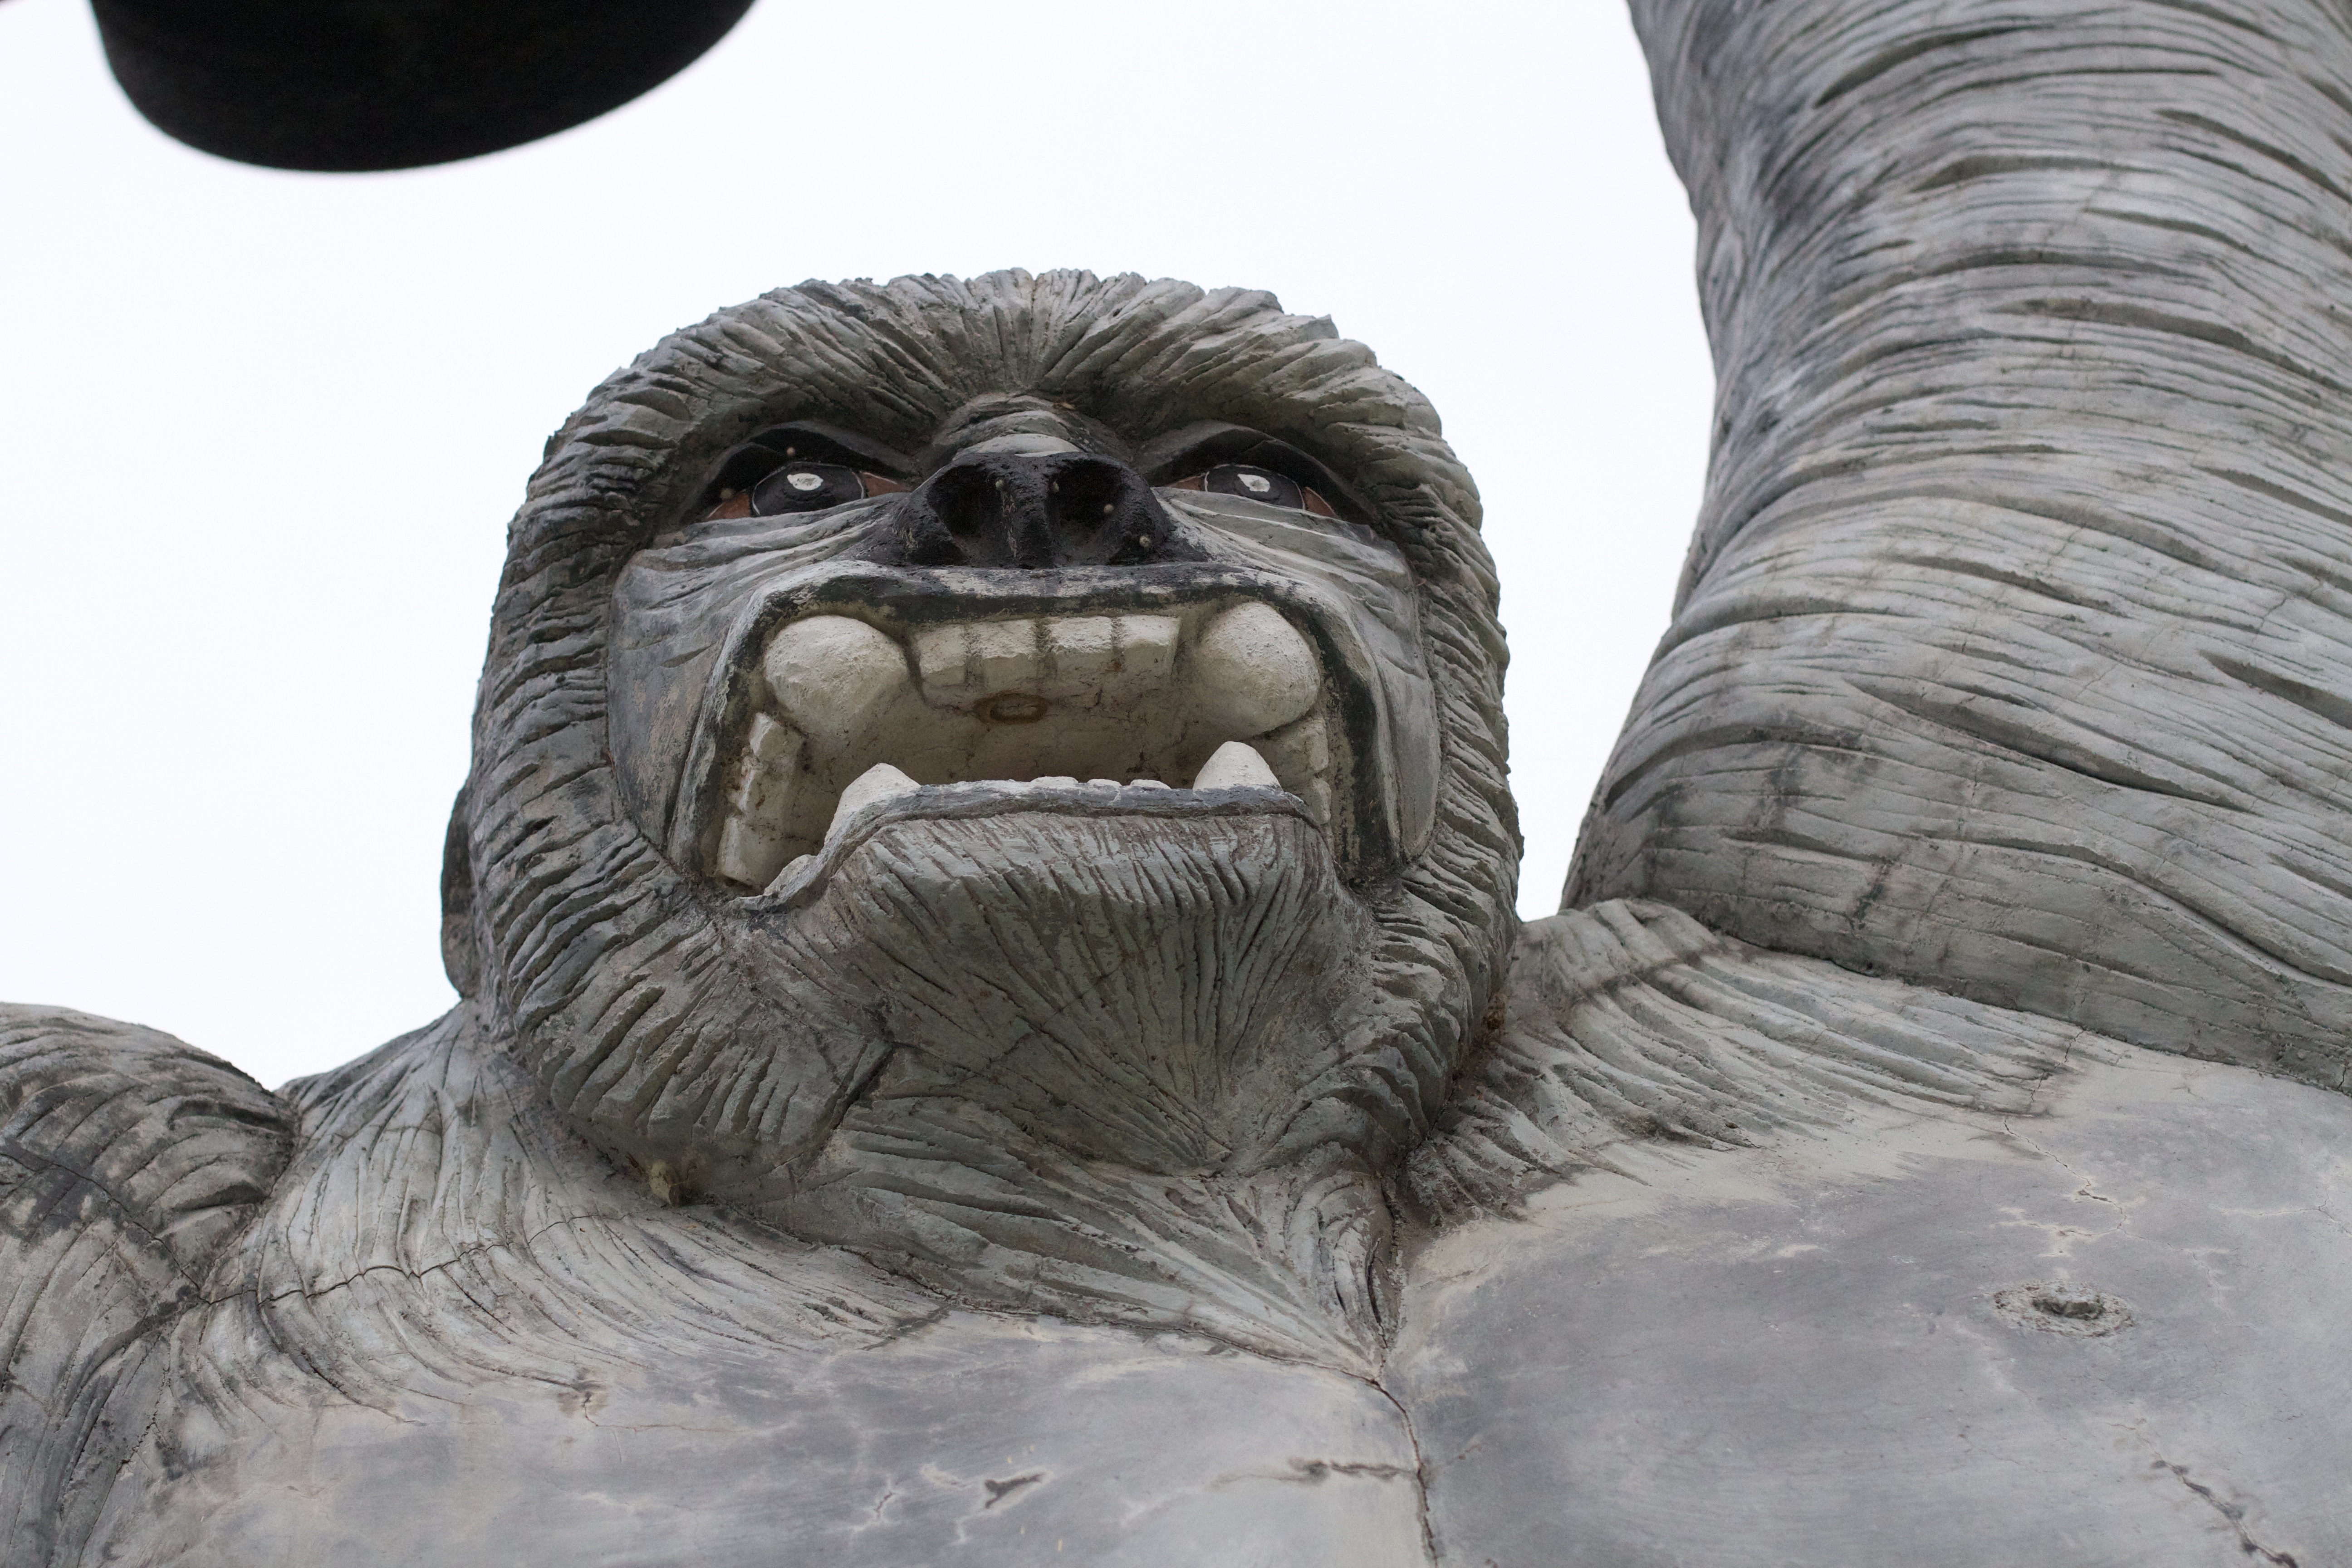
bird, wing, statue, bird of prey, sculpture, art, sketch, drawing